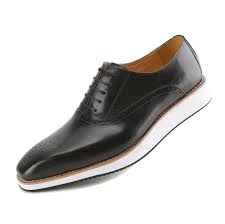
Label: Brogue